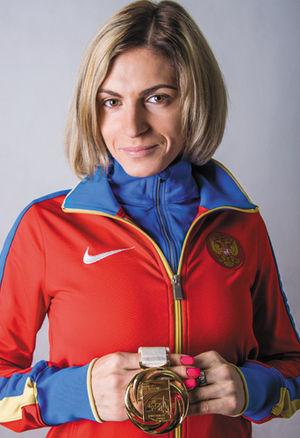
Antonina Vladimirovna Krivoshapka est une athlète russe, spécialiste du 400 mètres.
Personnages célèbres de Rostov-sur-le-Don.